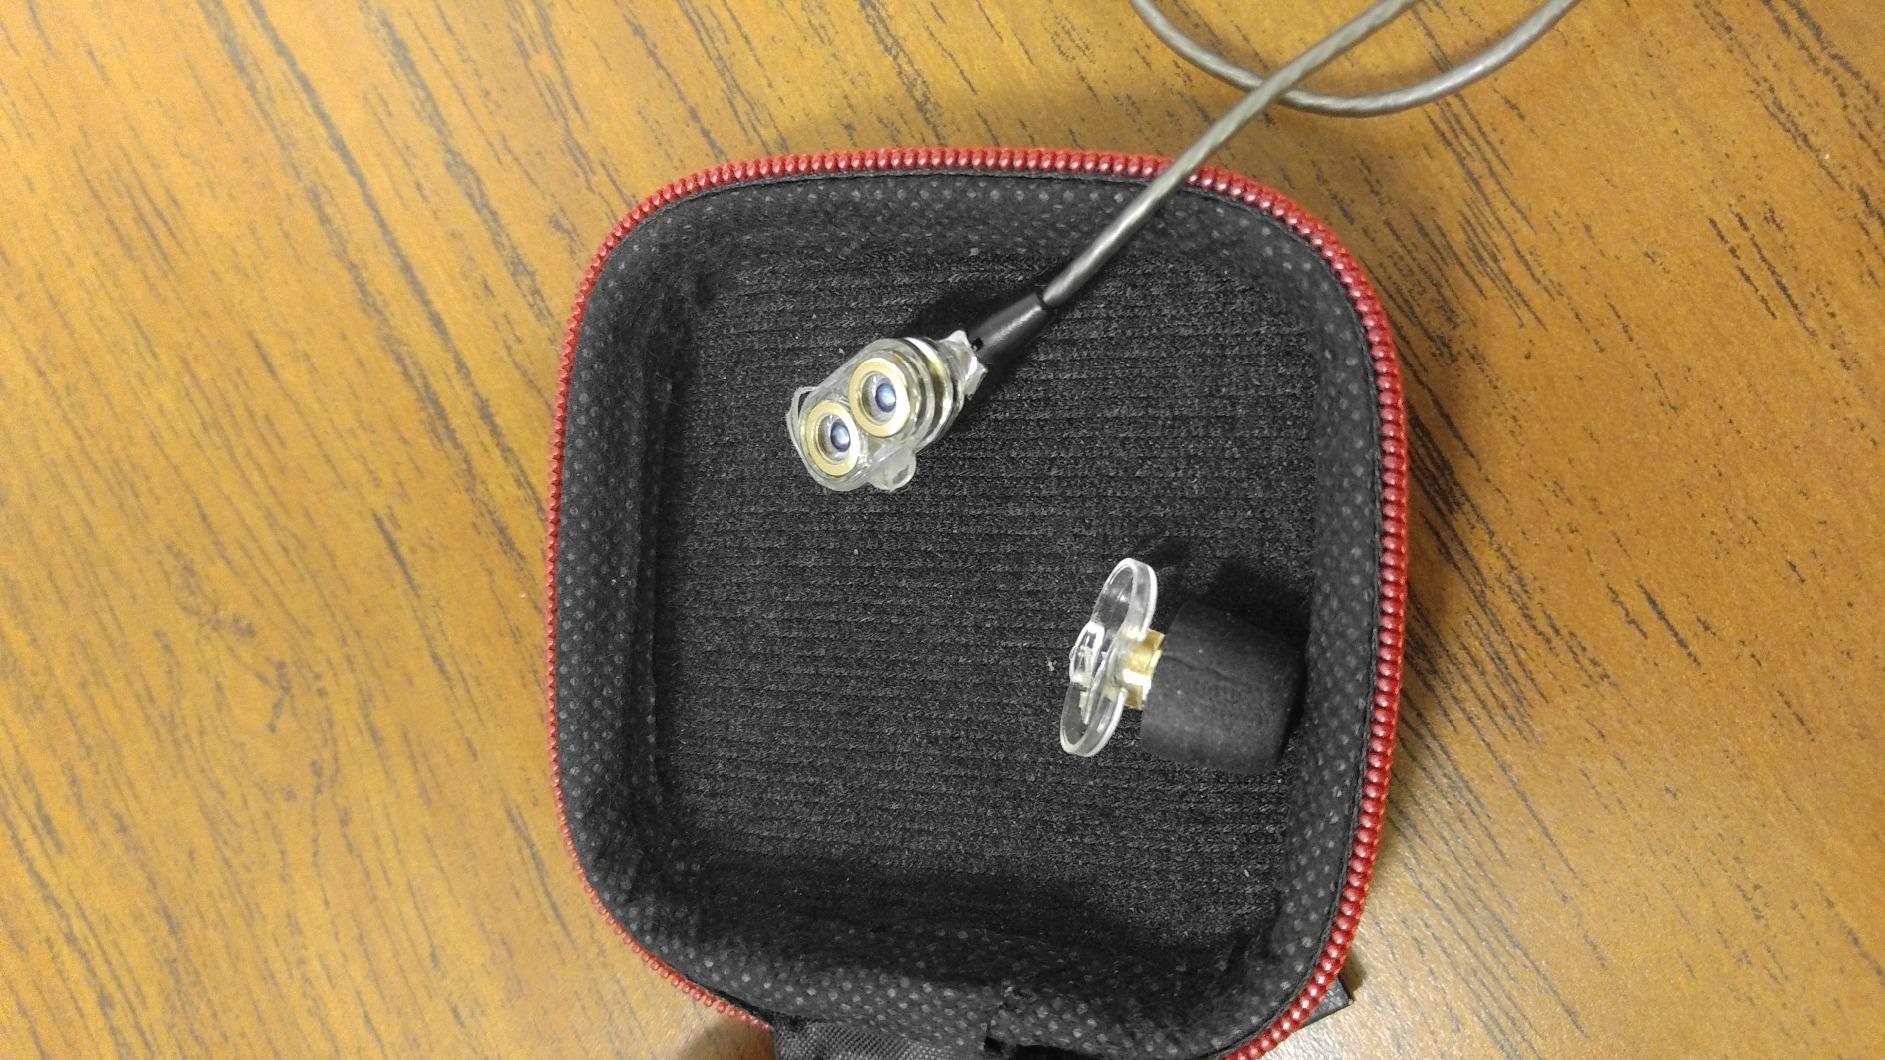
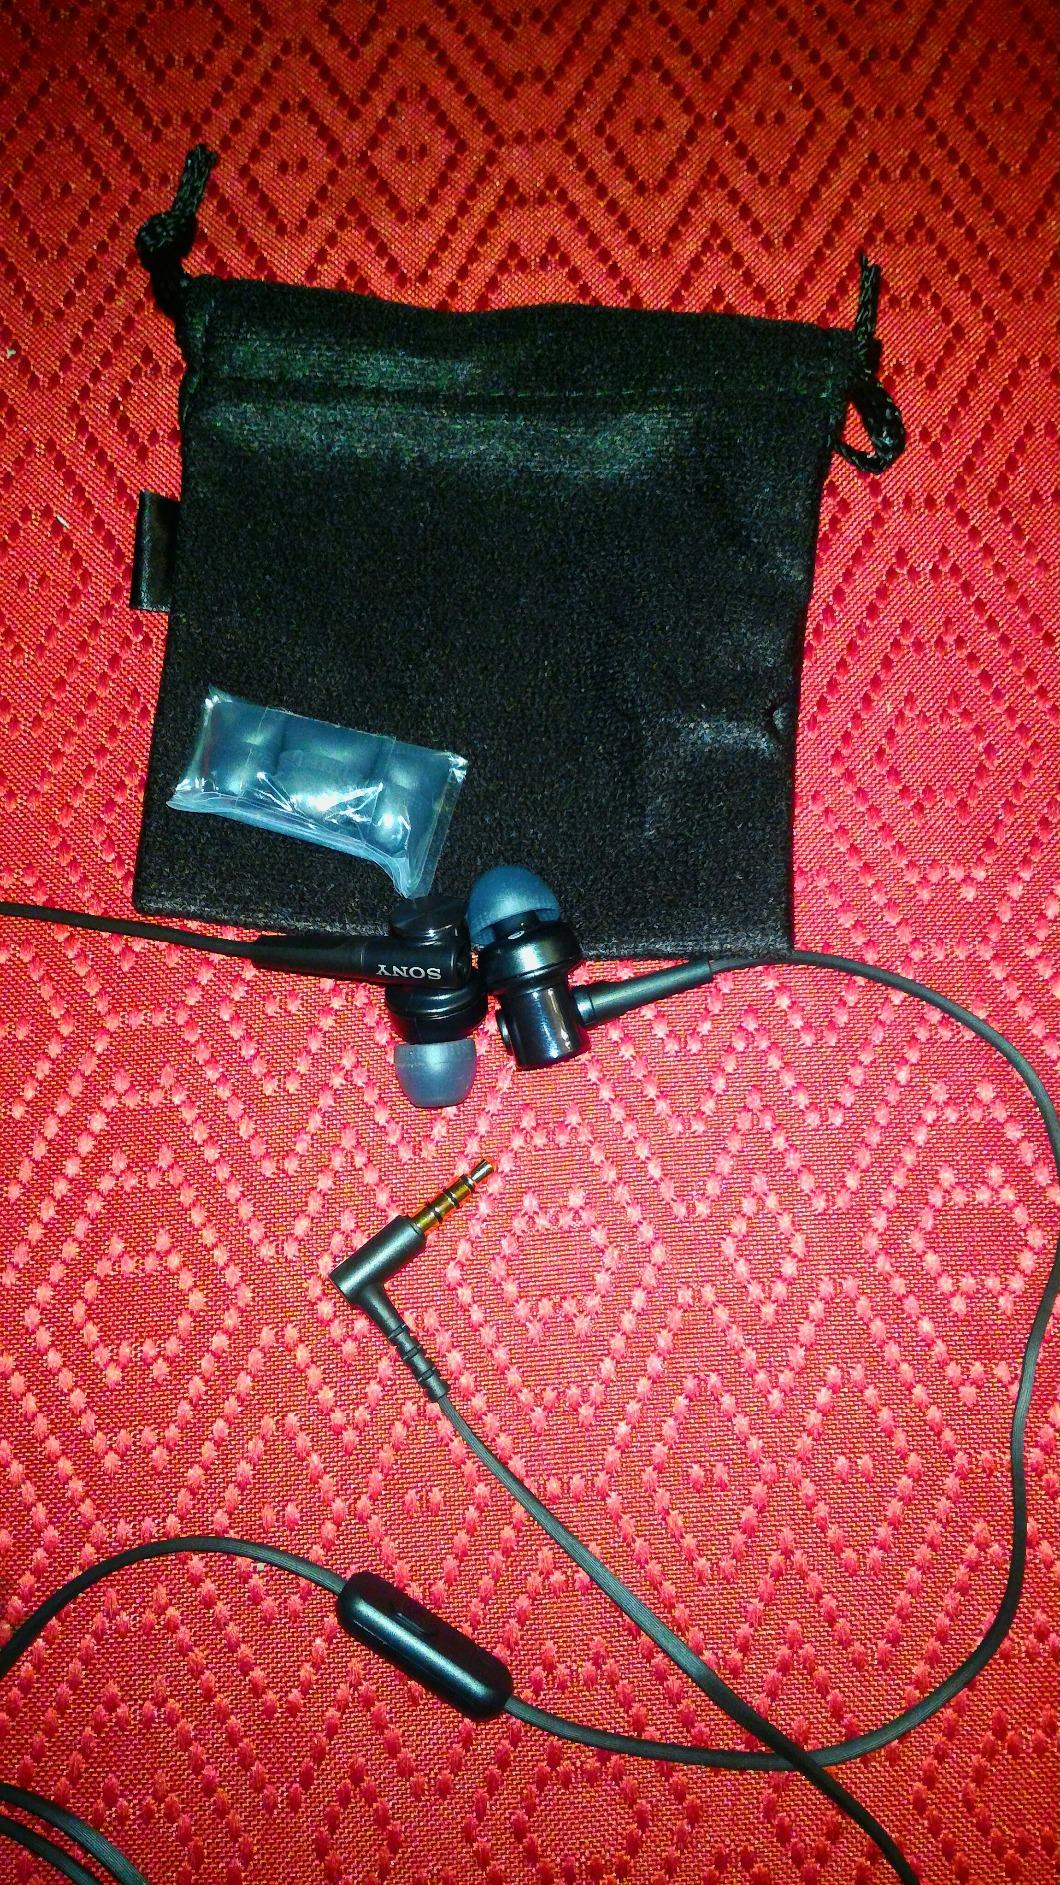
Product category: headphones
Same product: no